Don't Waste Your Pretty

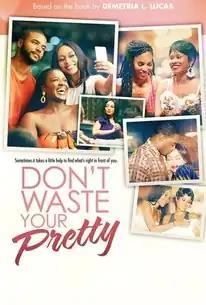

Don't Waste Your Pretty is an American romantic comedy-drama film written by Katrina O'Gilvie and directed by Tamara Bass. The film stars Keri Hilson, Deborah Joy Winans, Redaric Williams, Jasmine Burke, Kaye Singleton and Rainey Branch. The film is based on the book with the same name by Demetria L. Lucas. It follows follow a group of close friends then one of them, single career woman Mykah Jones, read a book "Don't Waste Your Pretty" and subsequently begin to change how their view to relationships.